Answer in natural language. Which object is closer to the camera taking this photo, black wooden chair with four legs or Television? Choose between the following options: black wooden chair with four legs or Television
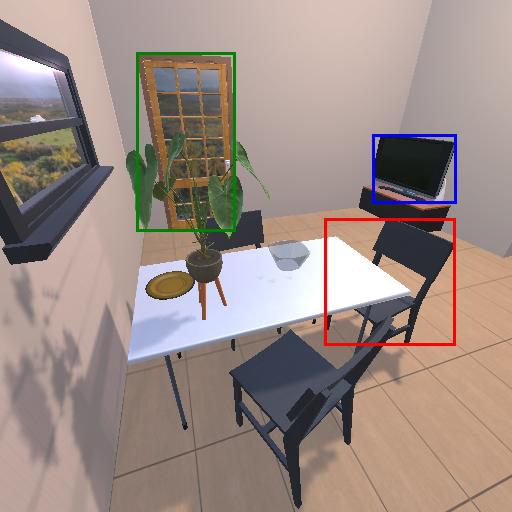
<answer>black wooden chair with four legs</answer>